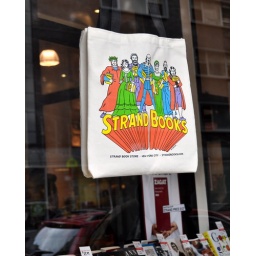
Superfriends inspired book bag hanging in the window of the Strand independent bookstore in New York City.